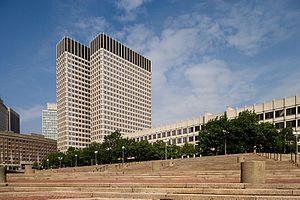
Walter Gropius est un architecte, designer et urbaniste allemand, naturalisé américain en 1944. Il est le fondateur du Bauhaus, mouvement clé de l'art européen de l'entre-deux-guerres, qui jette les bases du style international. Théoricien du design, il promeut toute sa vie les concepts de rationalisme, de fonctionnalisme et de standardisation.